Deccan Traps

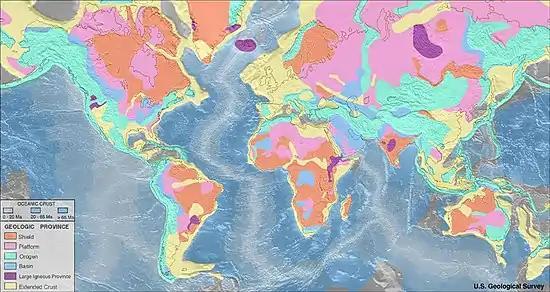
The Deccan Traps shown as a dark purple spot on the geologic map of India

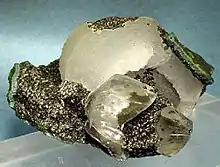
Crystals of epistilbite and calcite in a vug in Deccan Traps basalt lava from Jalgaon District, Maharashtra

Within the Deccan Traps, at least 95% of the lavas are tholeiitic basalts. Major mineral constituents are olivine, pyroxenes, and plagioclase, as well as certain Fe-Ti-rich oxides. These magmas are <7% MgO. However, many of these minerals are observed as highly altered forms. Other rock types present include alkali basalt, nephelinite, lamprophyre, and carbonatite.